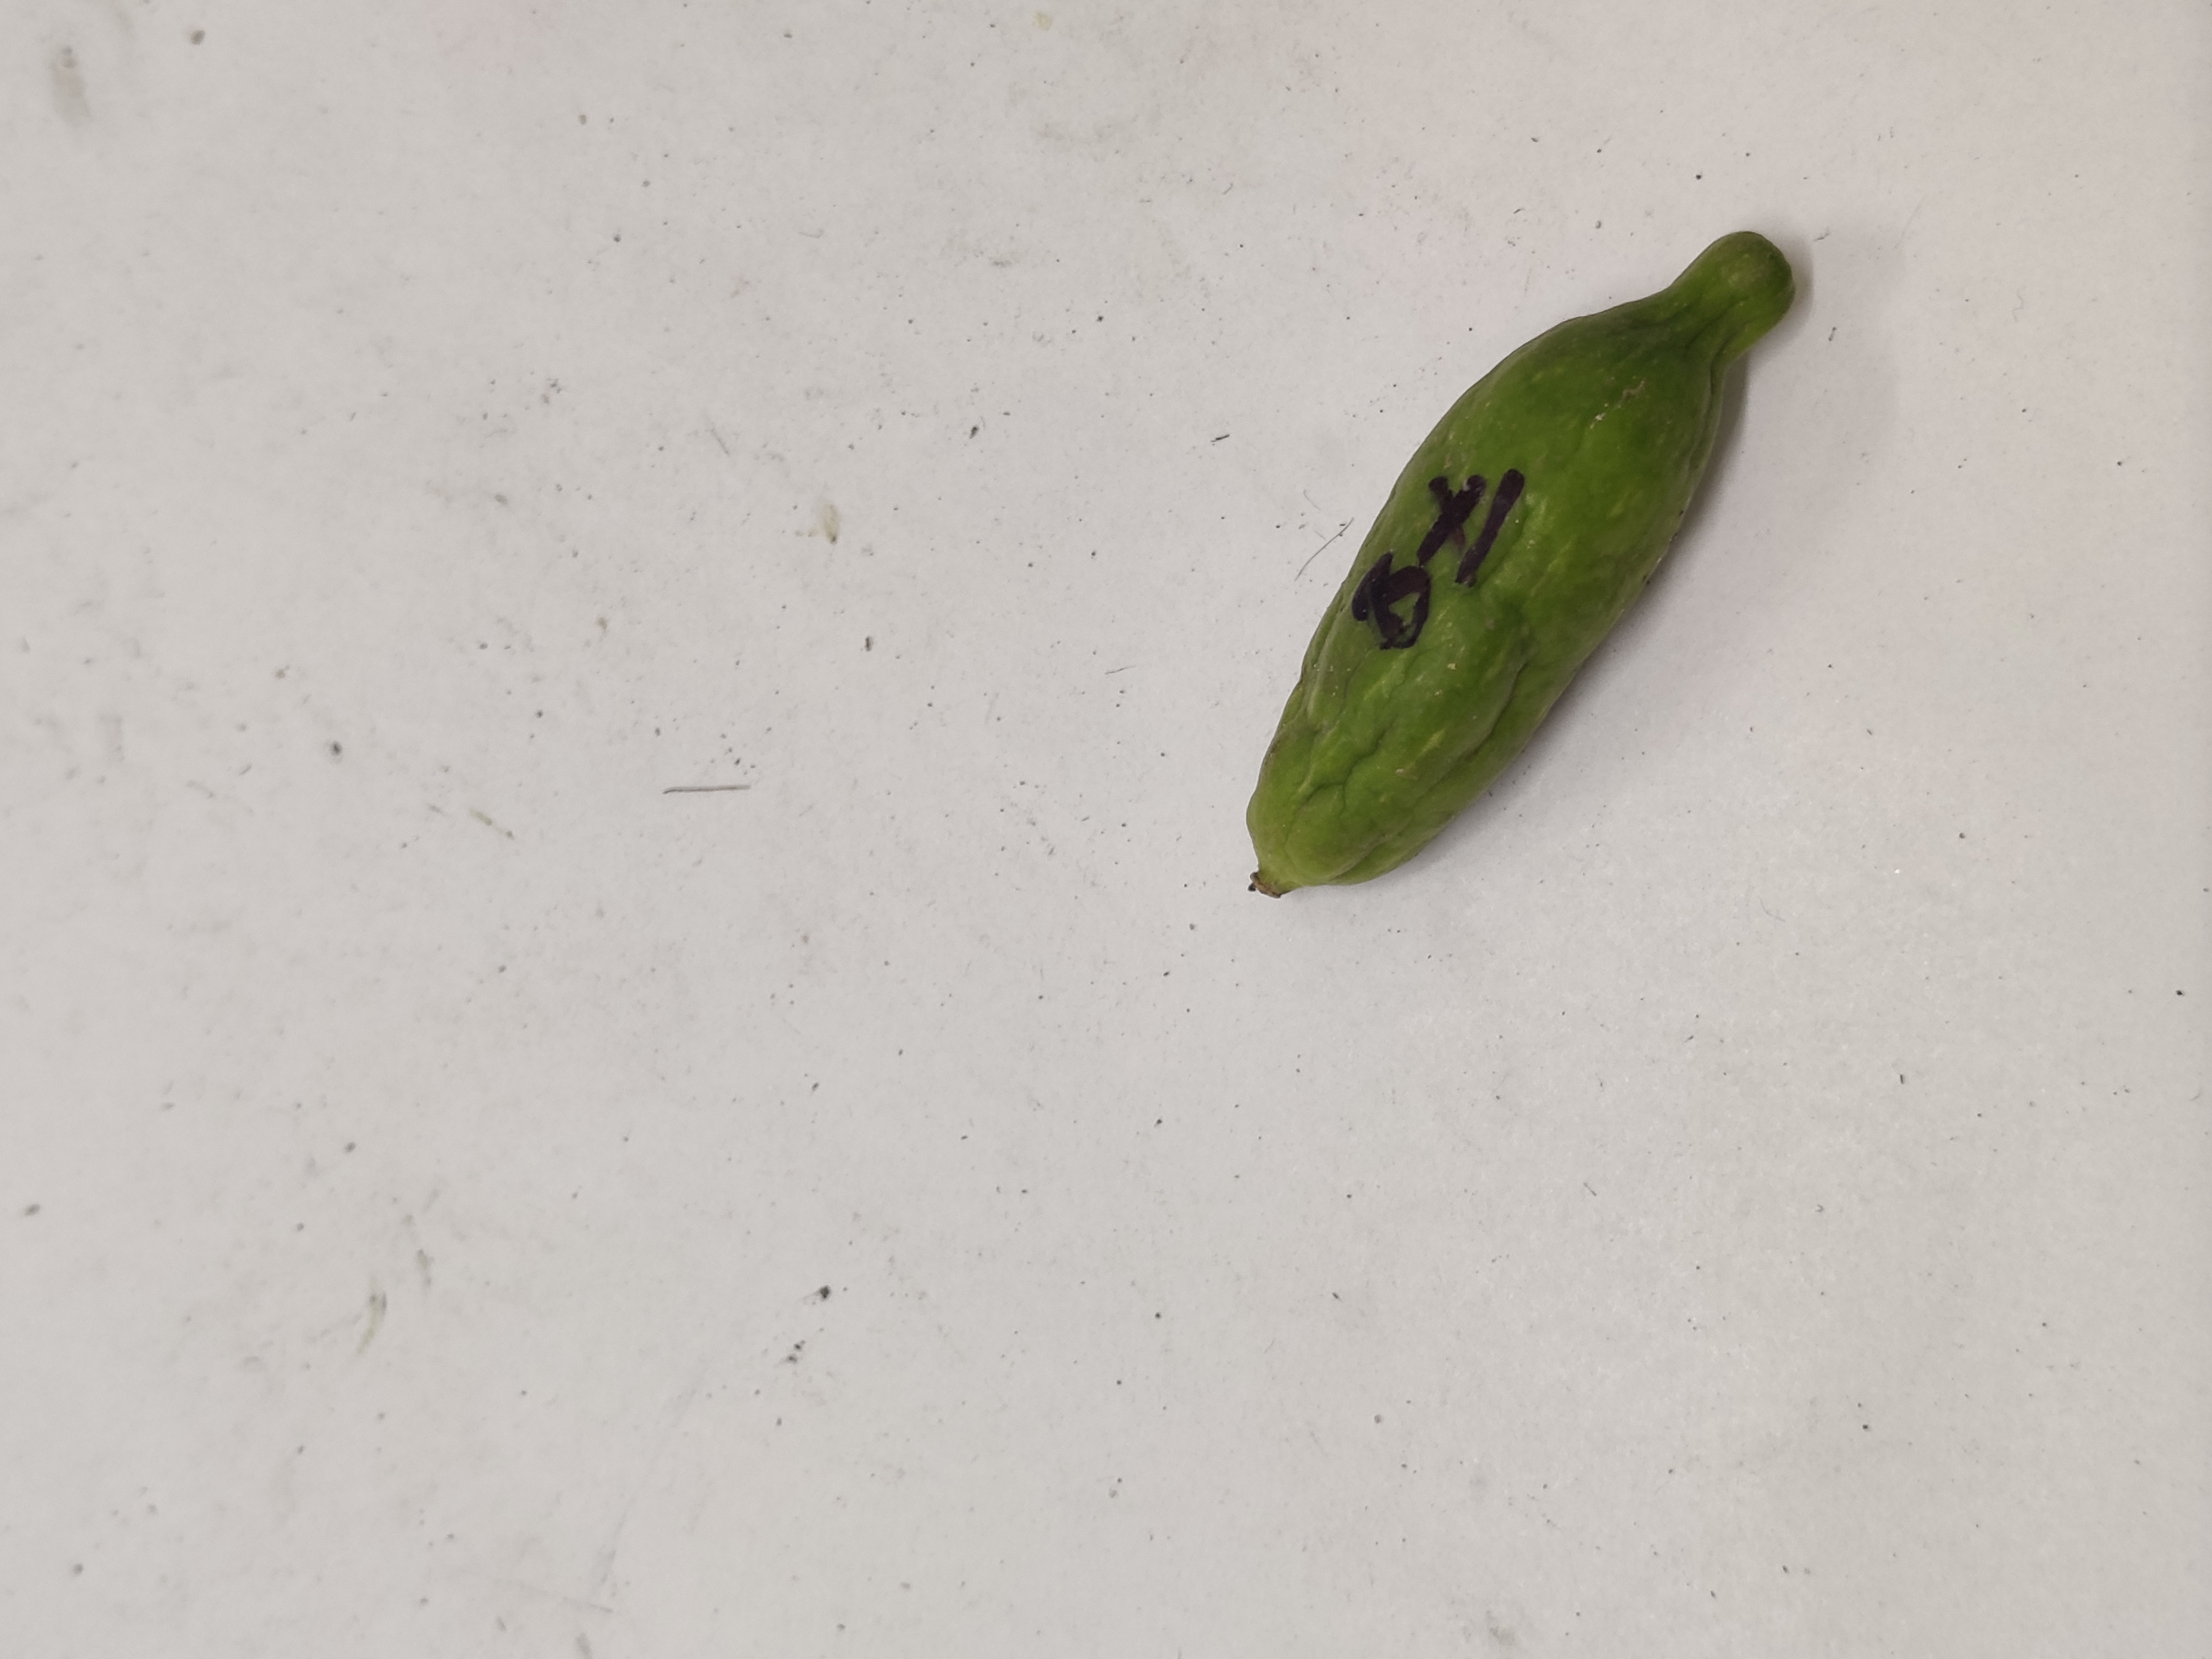
Crop: Ivy Gourd
Condition: Severely Damaged